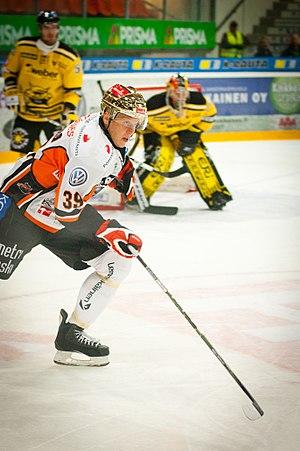
Ville Viitaluoma est un joueur professionnel finlandais de hockey sur glace. Il évolue au poste de centre.